Nathalie Du Pasquier

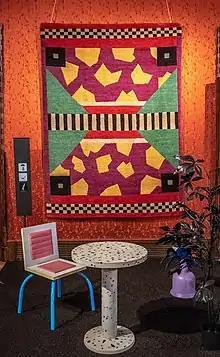
Carpet by Nathalier Du Pasquier 1985

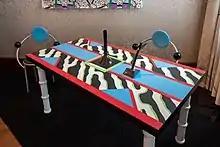
Natalie Du Pasquier's 1986 post-modern table

In Milan, she met the designer George Sowden and in 1981, she and Sowden were asked to become two of the founding members of the Memphis Group by designer and architect Ettore Sottsass. Du Pasquier, the youngest member of the Memphis Group, designed textiles and furniture items. The group was known for making work under the motto "form follows fun". After the Memphis Group broke up, Du Pasquier shifted her focus to work on her solo career as a painter and sculptor.